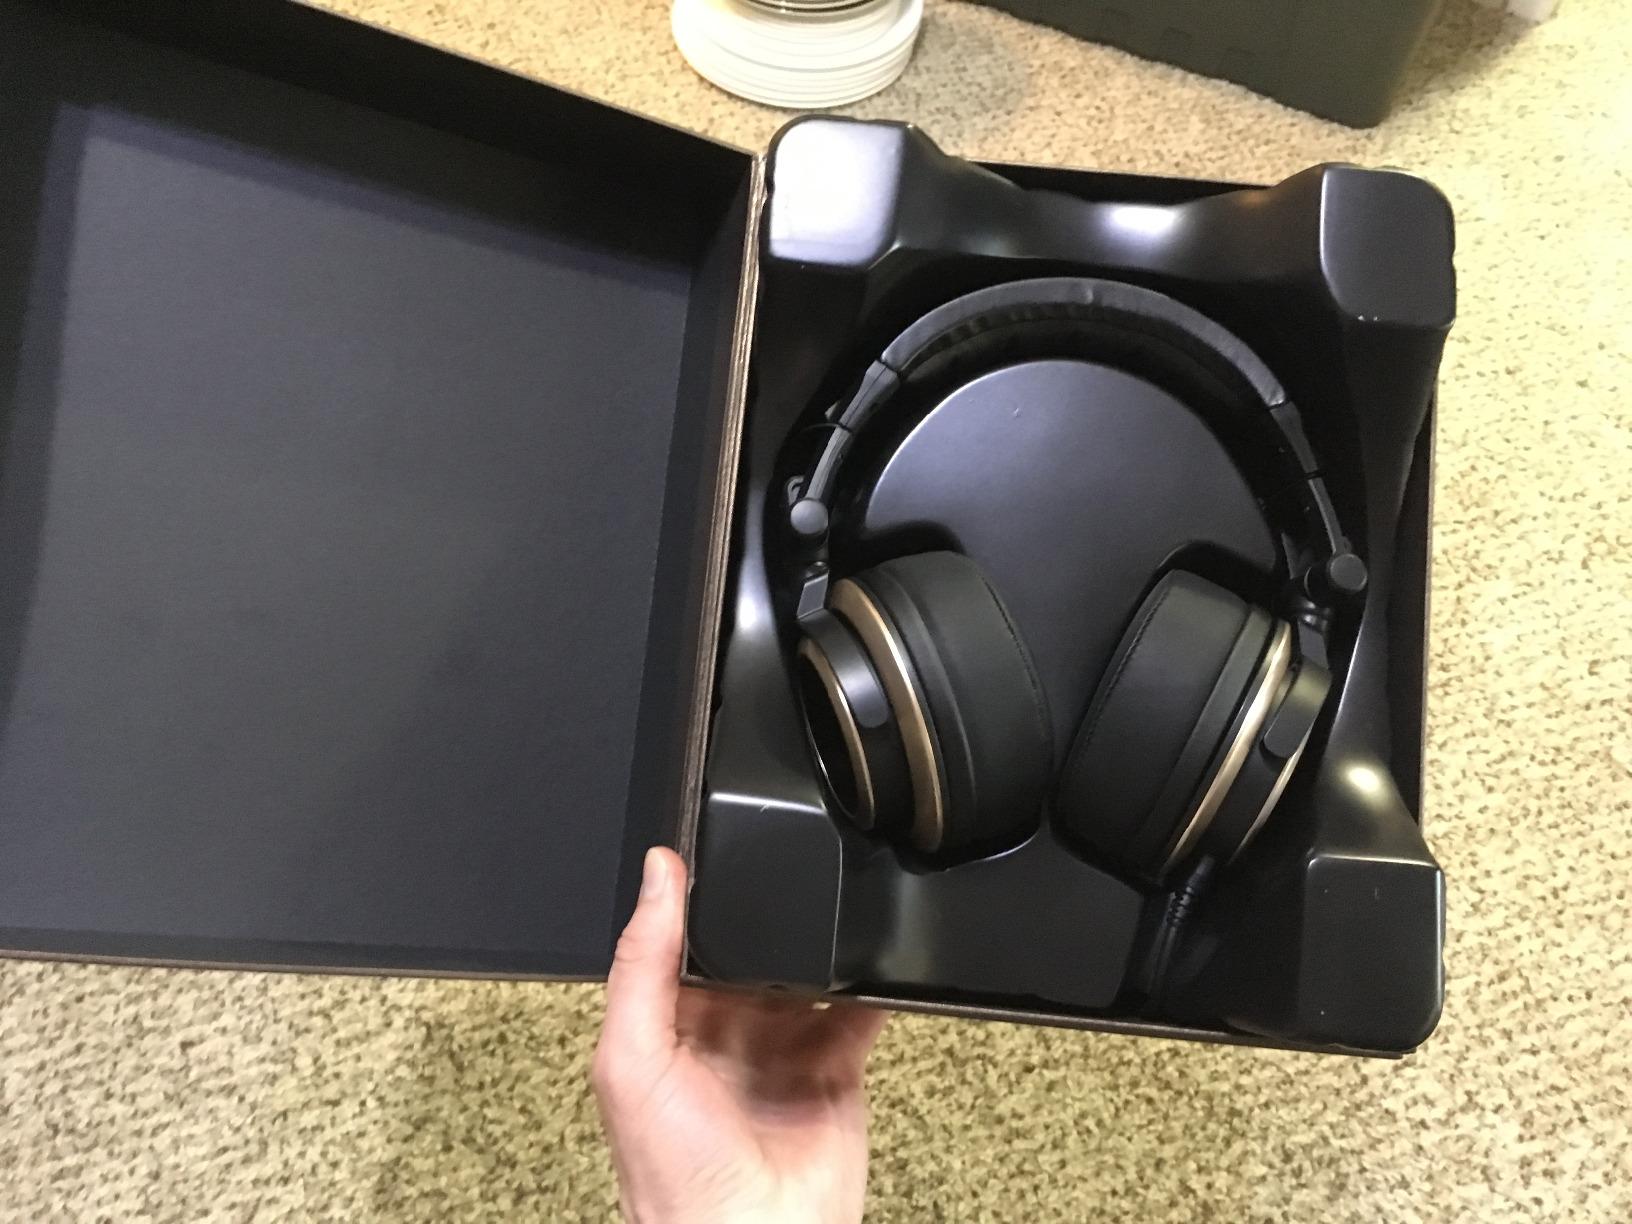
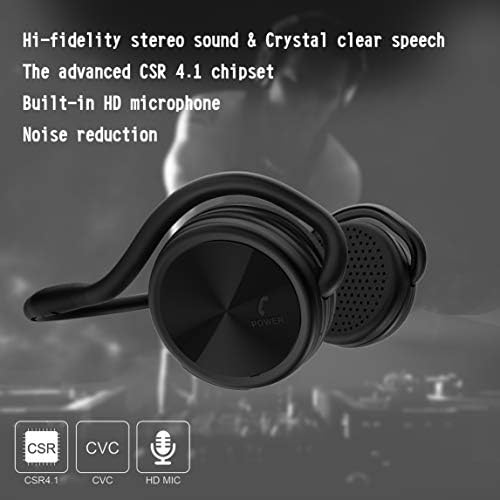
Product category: headphones
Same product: no